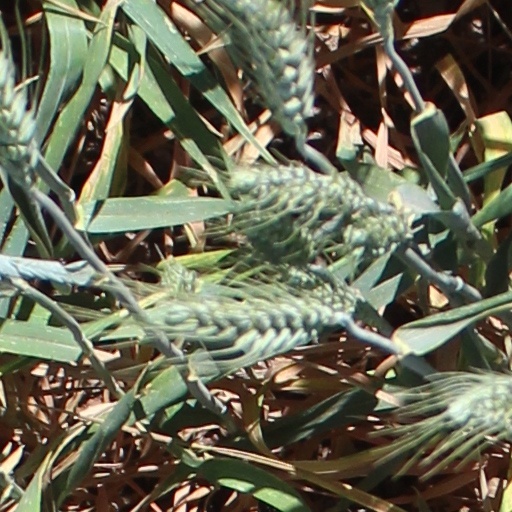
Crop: wheat